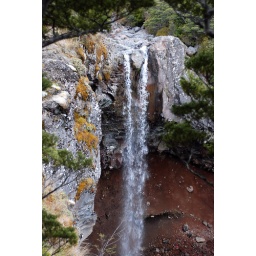
mangawhero falls near ohakune mountain road on mount ruapehu